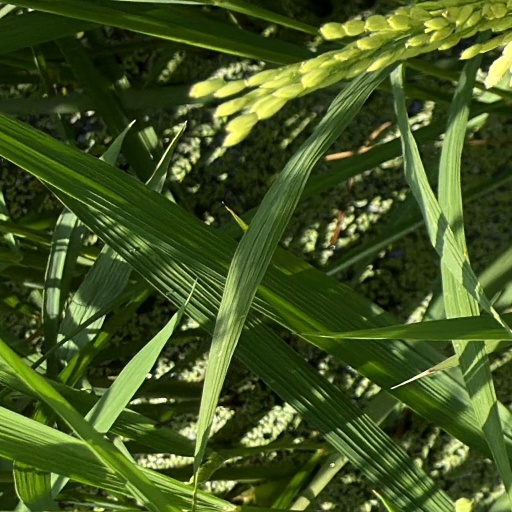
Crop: rice